Sky position (RA, Dec in degrees): 334.95, 0.3569
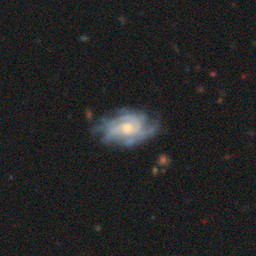
Galaxy morphology: Unbarred Loose Spiral Galaxies